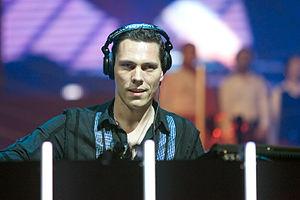
Tiësto est le premier disc jockey à avoir été classé trois fois de suite « meilleur DJ du monde » dans le TOP 100 du DJ Magazine.